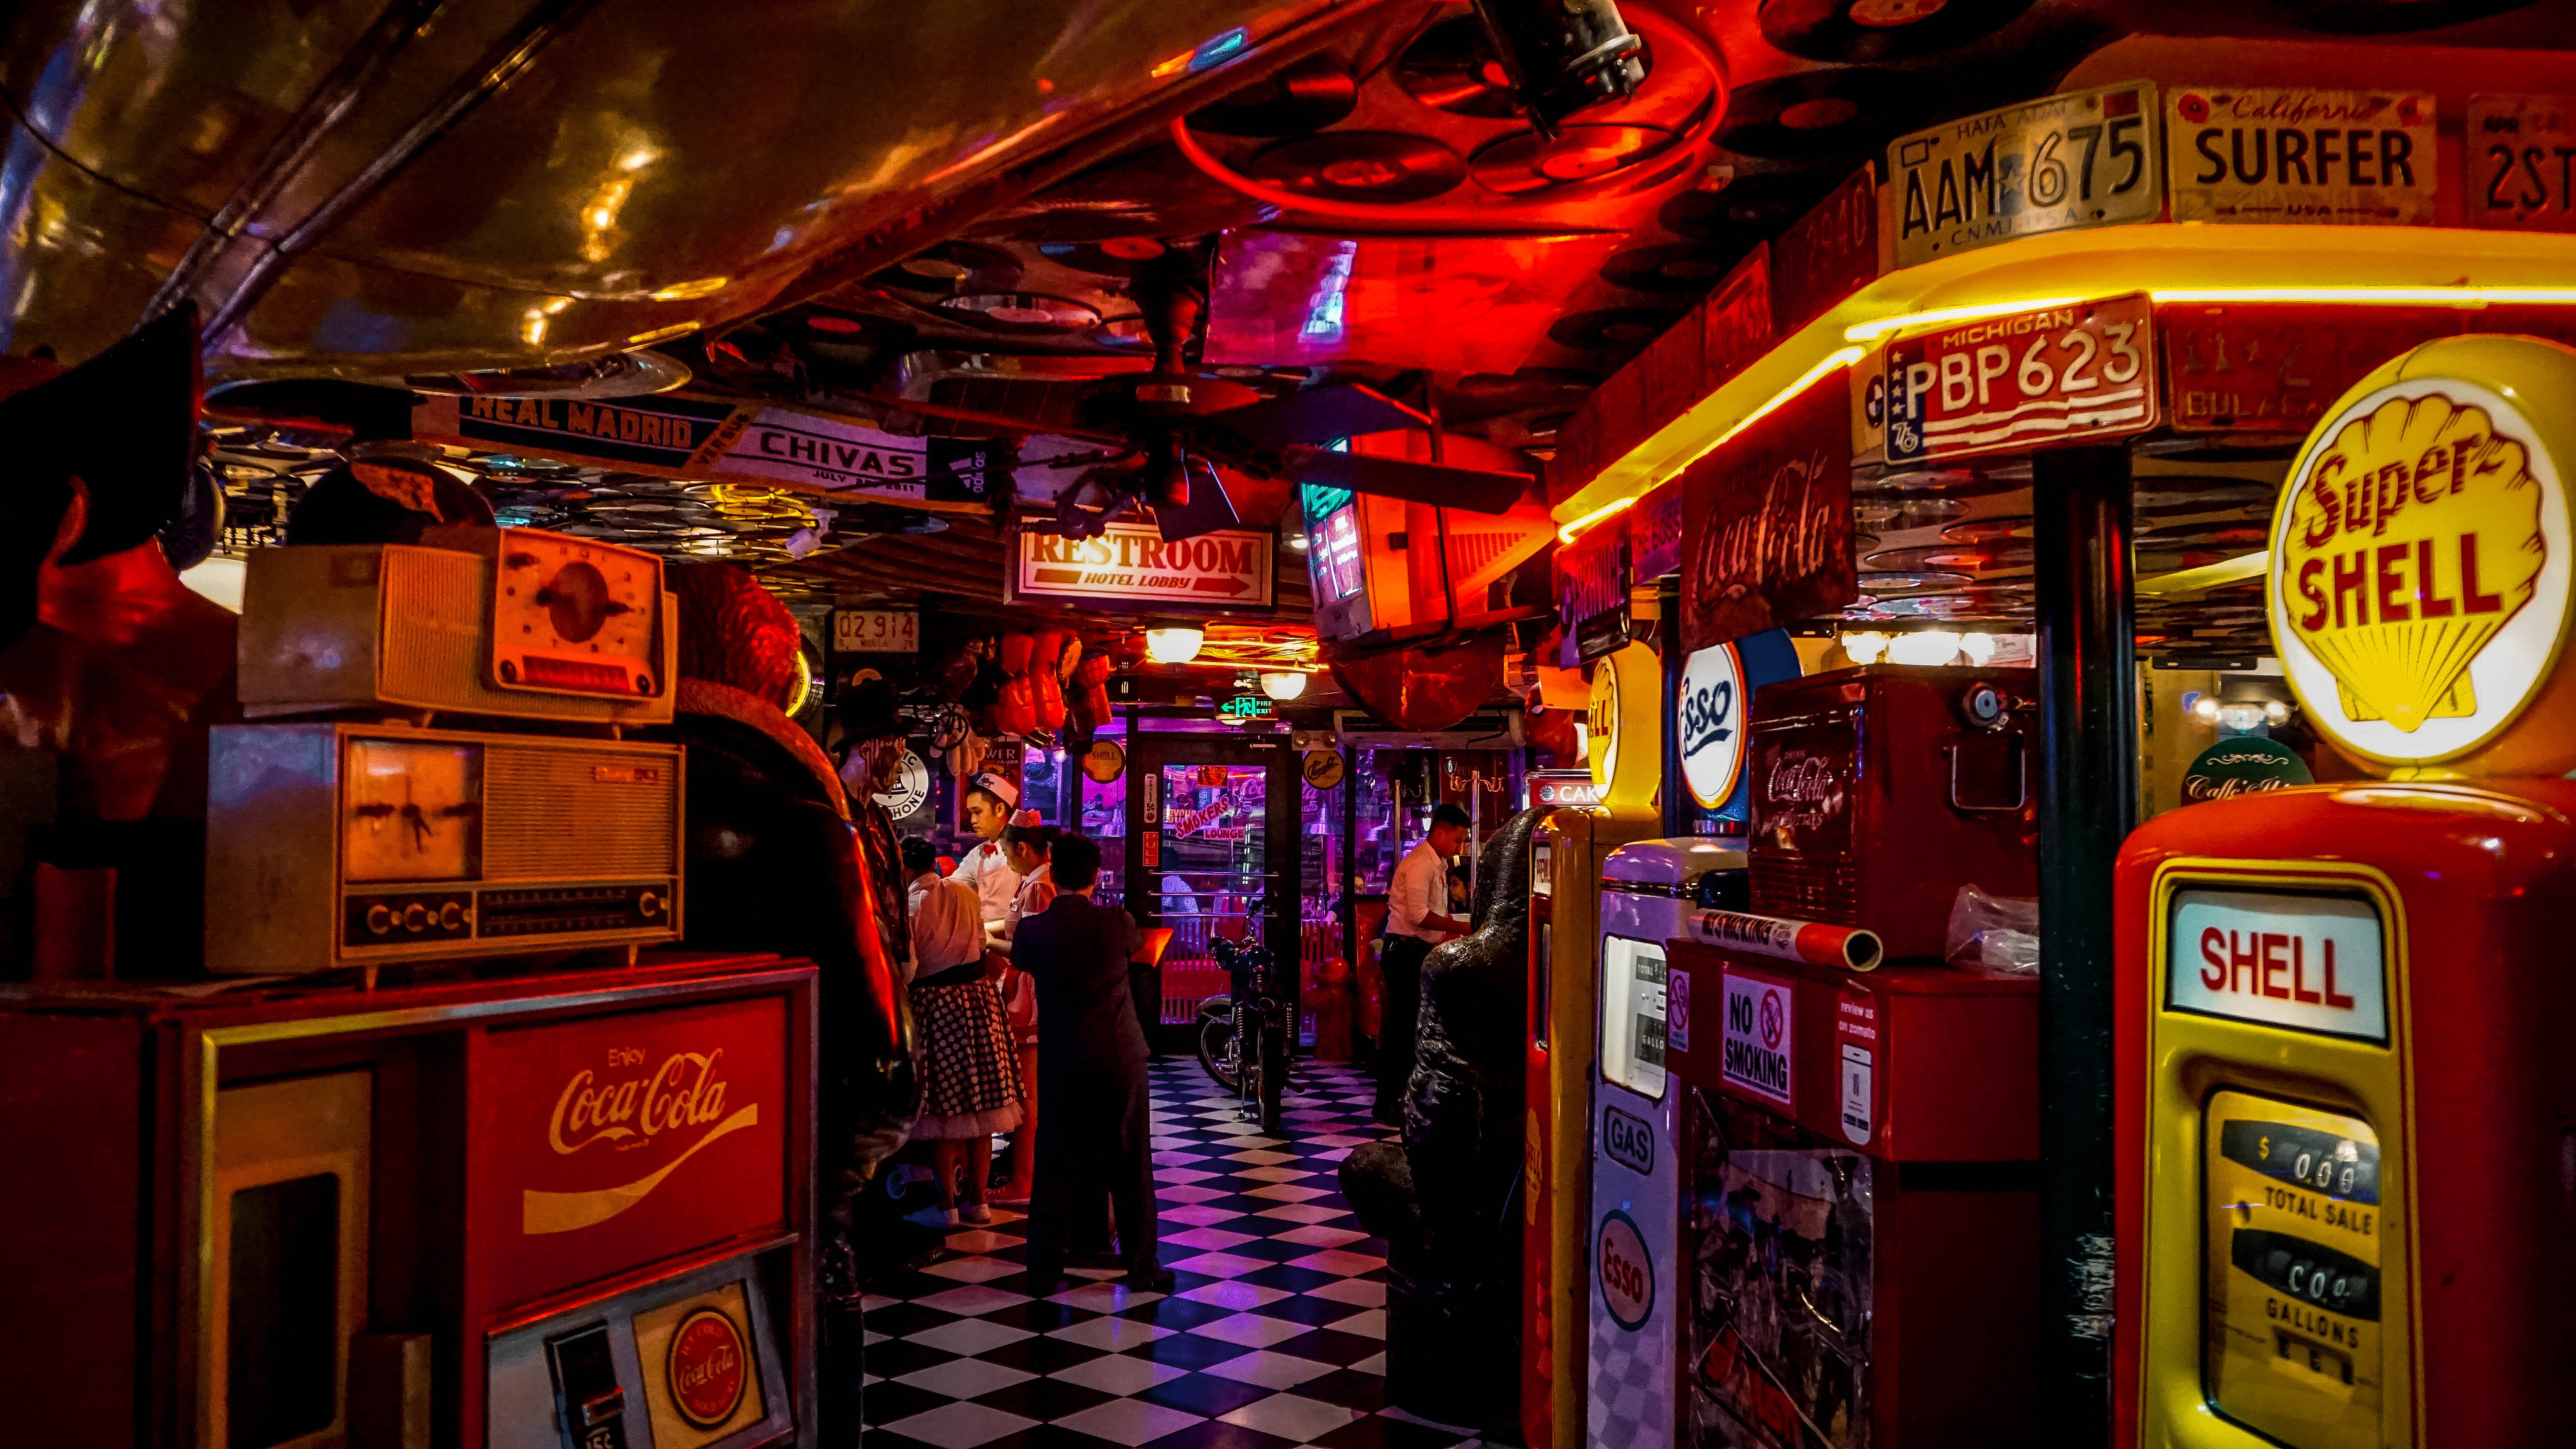
arcade game, games, machine, building, recreation, technology, electronic device, night, slot machine, bar, casino, Video game arcade cabinet, city, pub